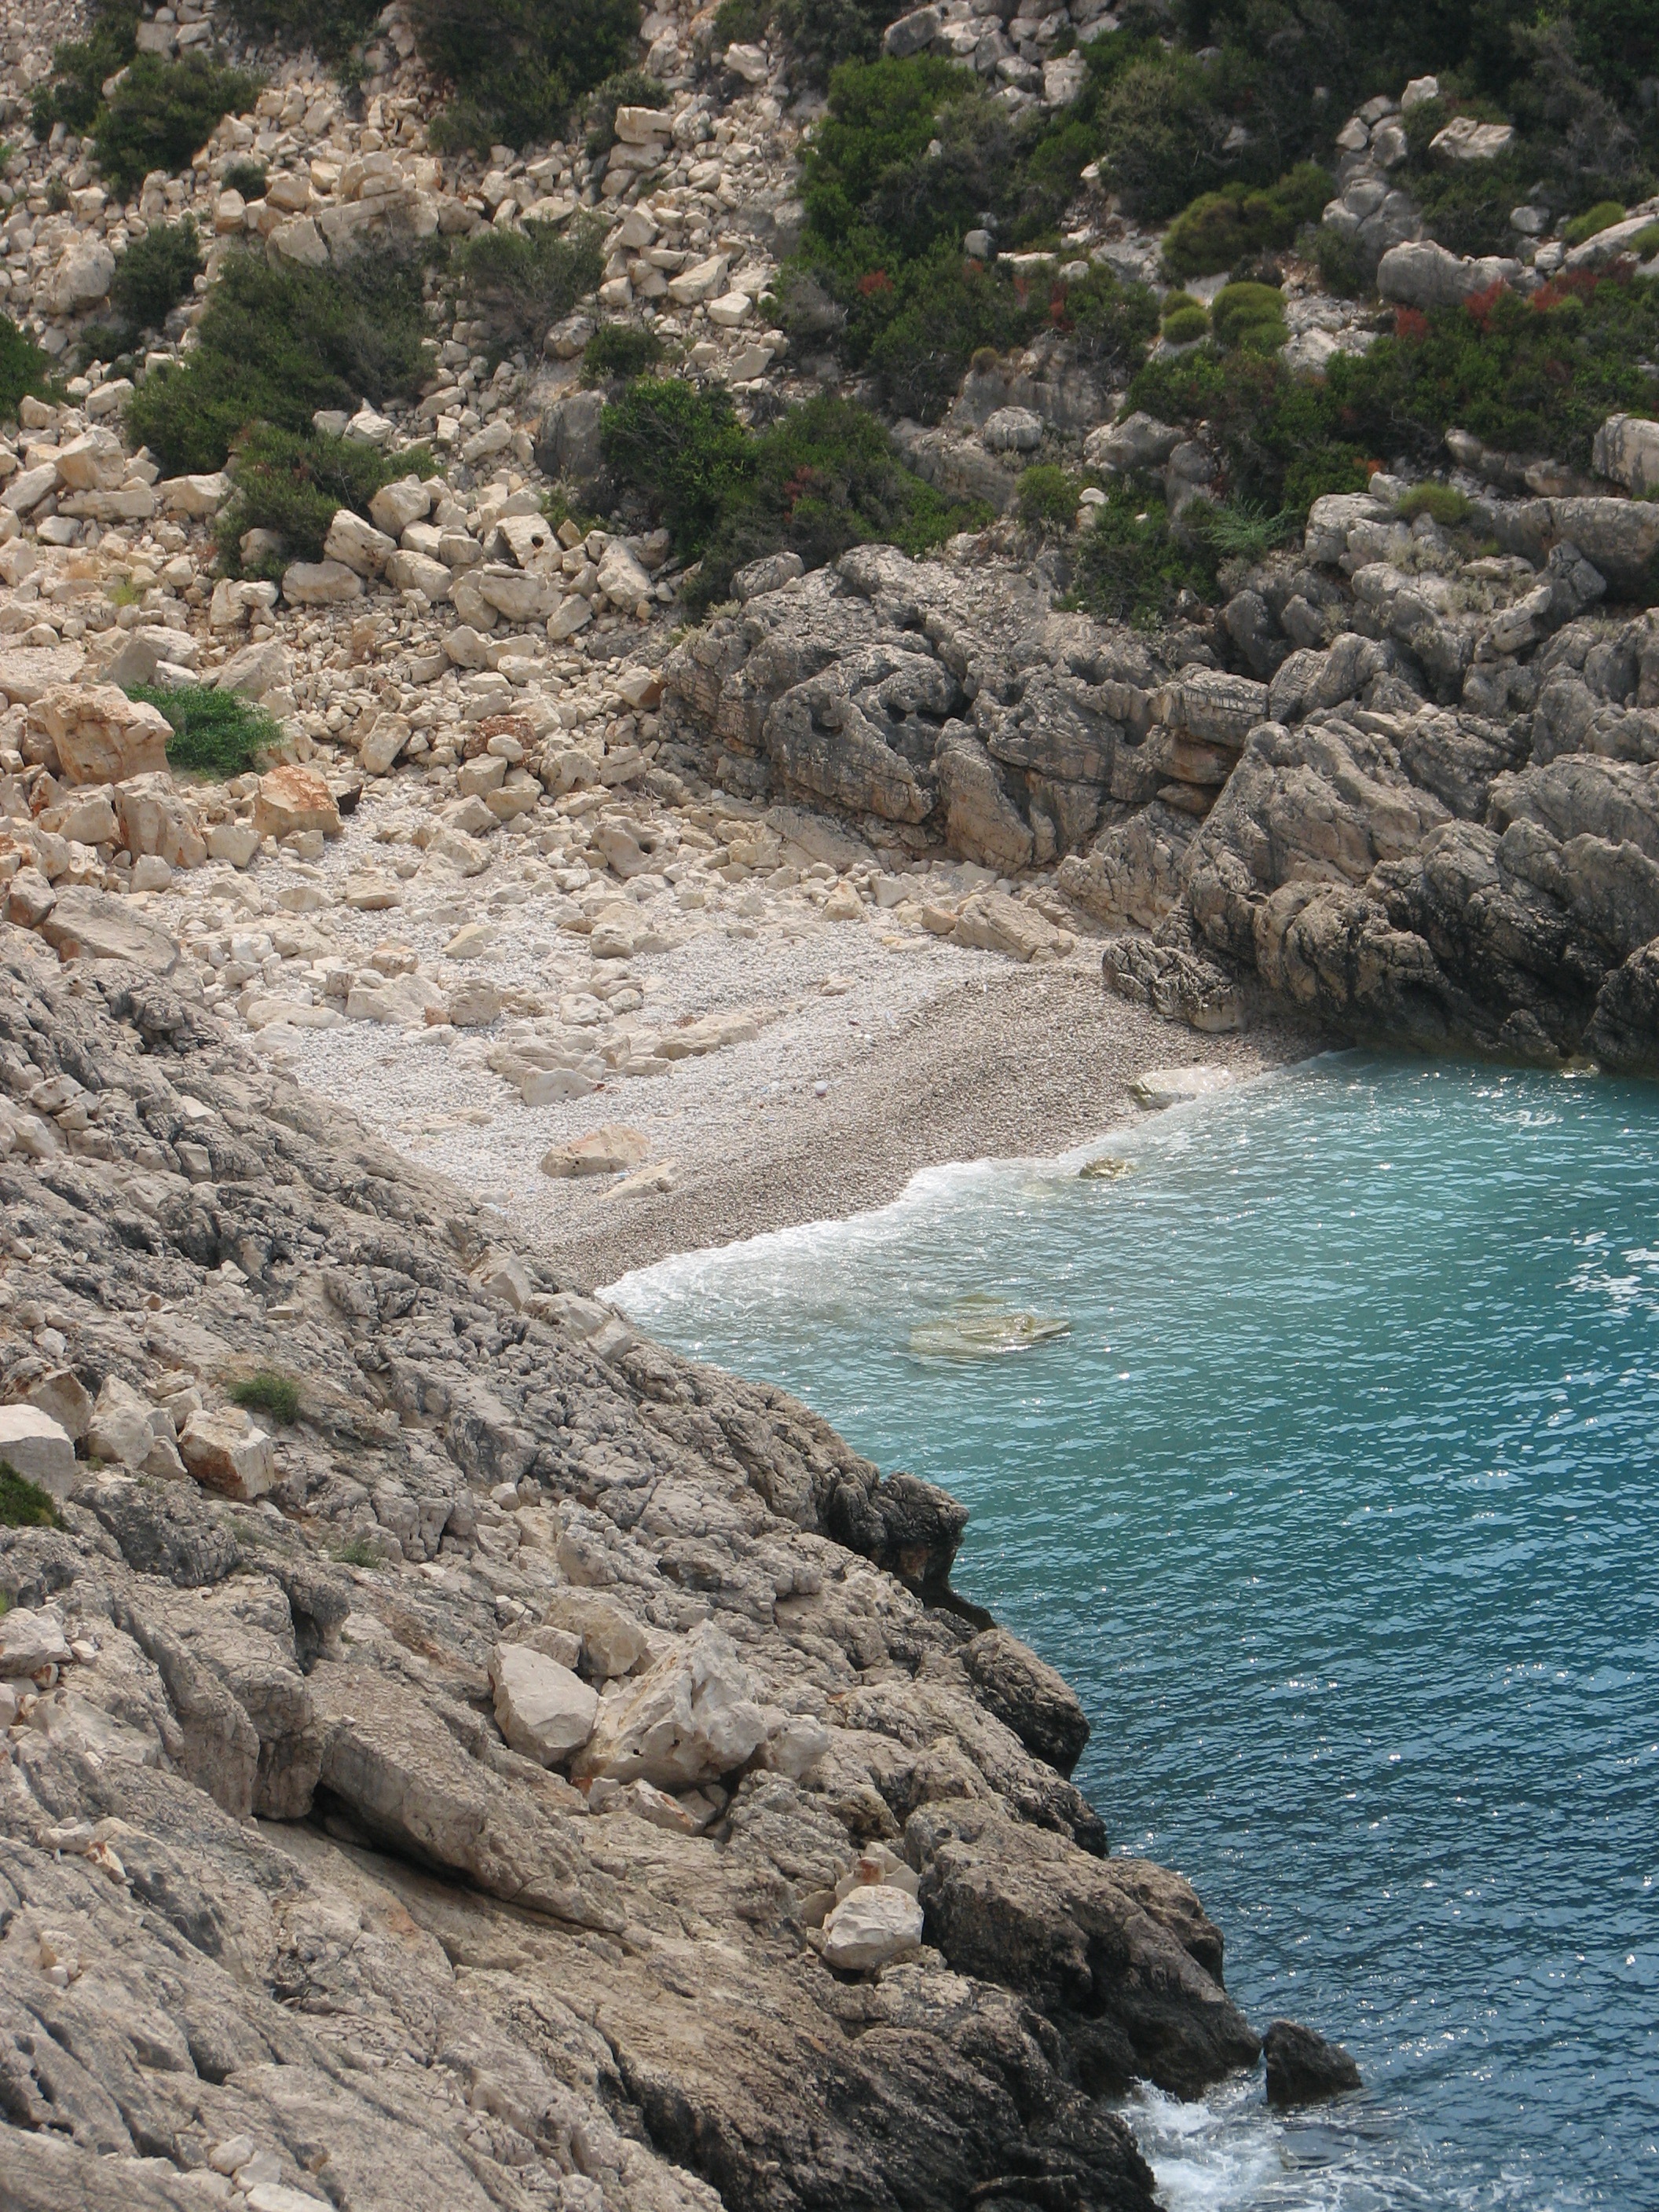
sea, coast, water, rock, mountain, valley, cliff, seaside, bay, rapid, terrain, material, rocks, great, geology, wadi, landform, geological phenomenon